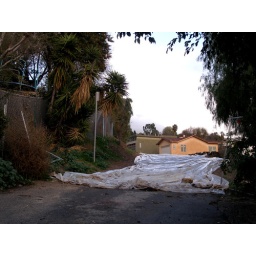
The Parrish Avenue houses face this street which was covered in plastic when I saw it this afternoon.